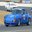
Label: automobile